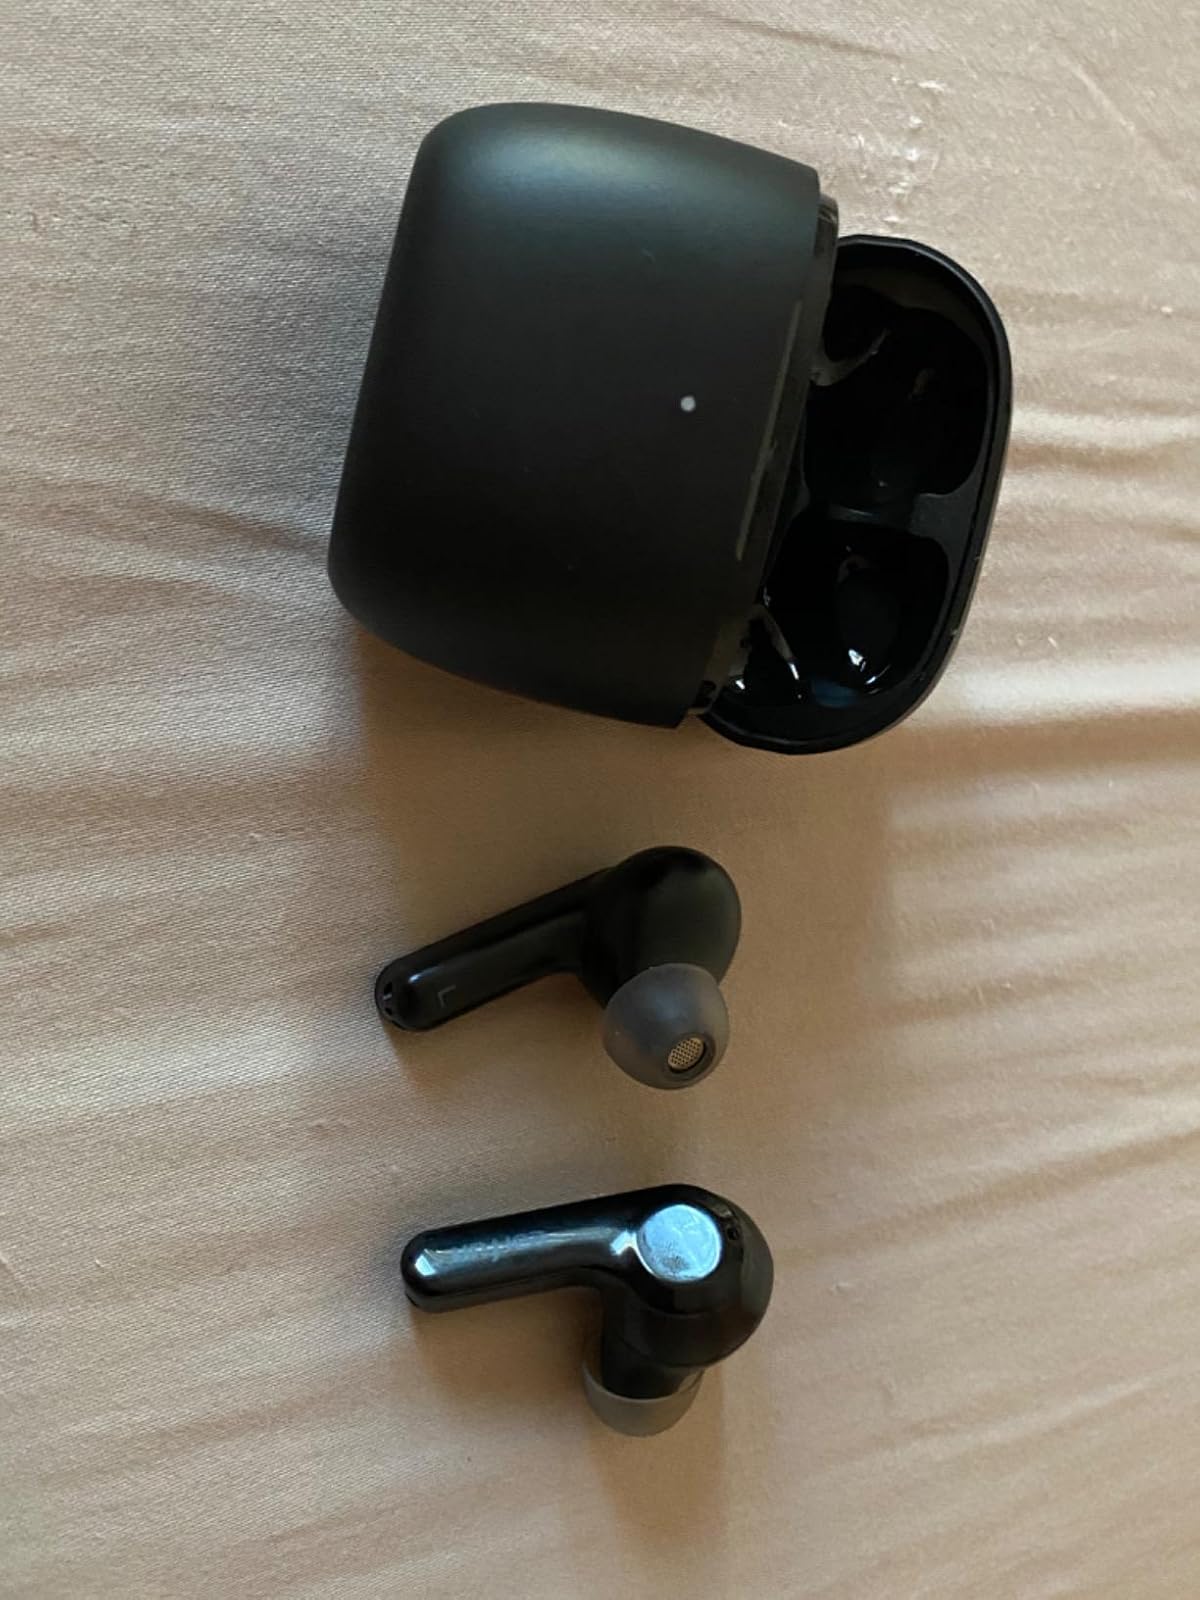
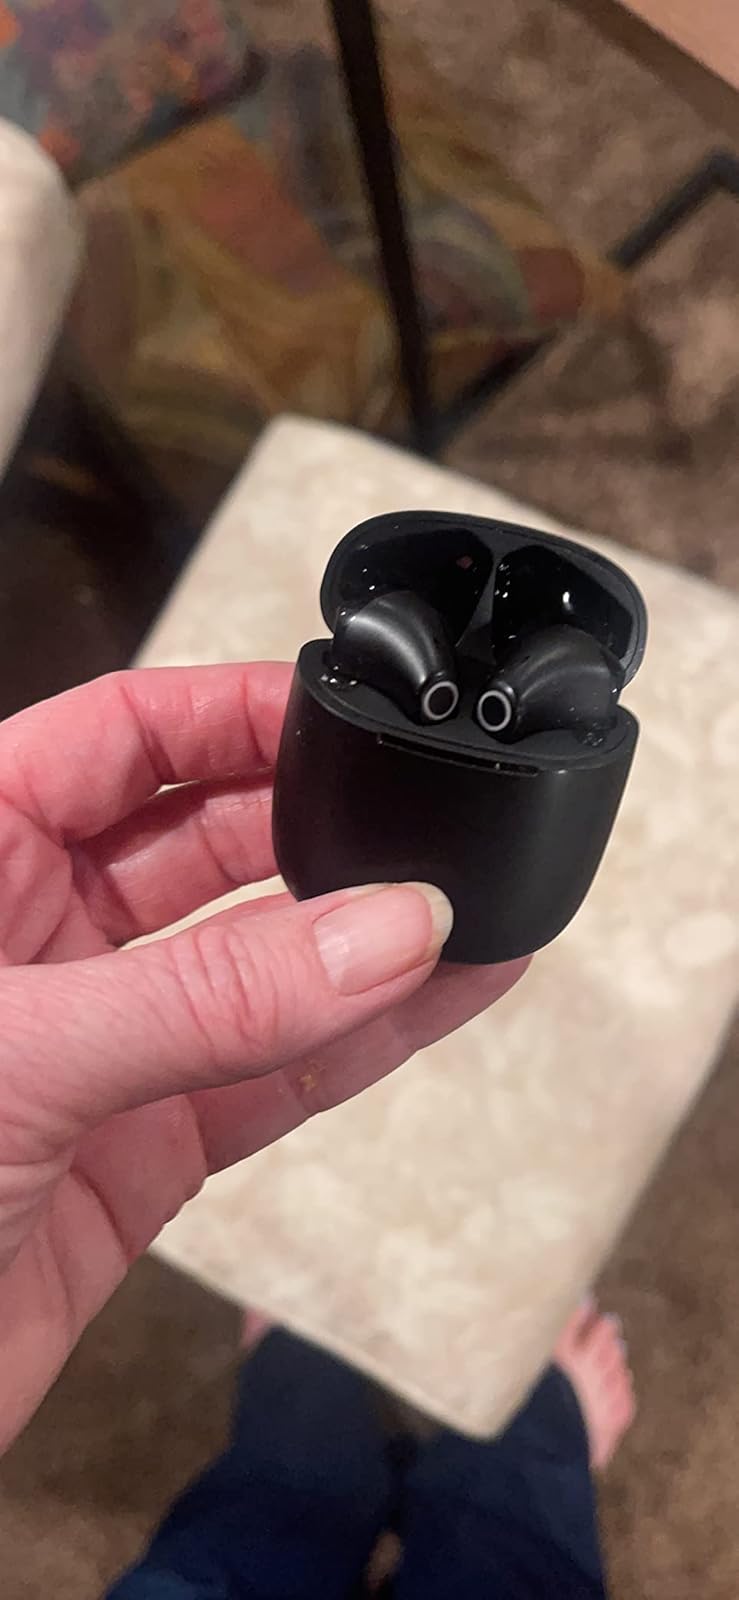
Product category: earbuds
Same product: no